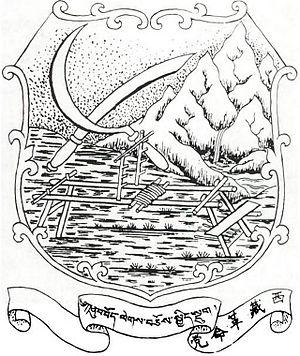
Le parti progressiste tibétain, en anglais Tibet Improvement Party, est un parti politique tibétain fondé en 1939.